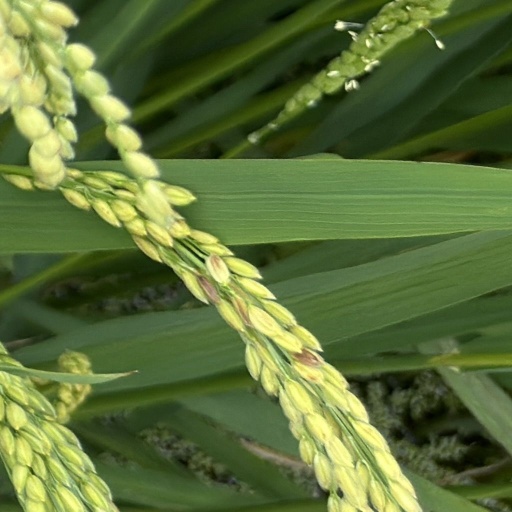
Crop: rice